The Noises

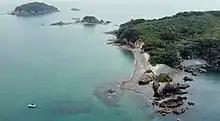
The Neureuter family bach is visible on Ōtata Island in the middle of the foreground peninsula

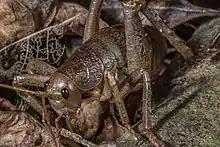
Wētāpunga ("Deinacrida heteracantha")

The Noises were visited and inhabited by Māori from several iwi over the centuries, who collected seafood and seabirds such as grey-faced petrels. A midden on Ōtata is only the second archaeological site in the Auckland region with evidence of occupation before the eruption of Rangitoto about 600 years ago.